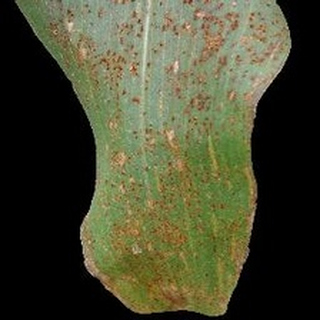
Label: corn_common_rust